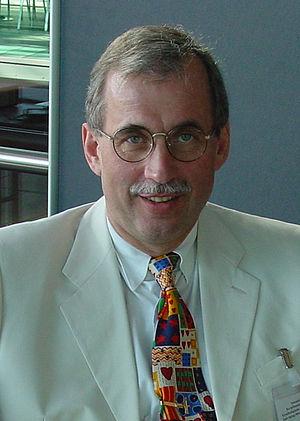
Thomas N. Rabe, né le 18 février 1951 à Heidelberg, est professeur de gynécologie et obstétrique au Centre hospitalier universitaire de Heidelberg ainsi qu'auteur de plusieurs publications scientifiques et livres spécialisés.